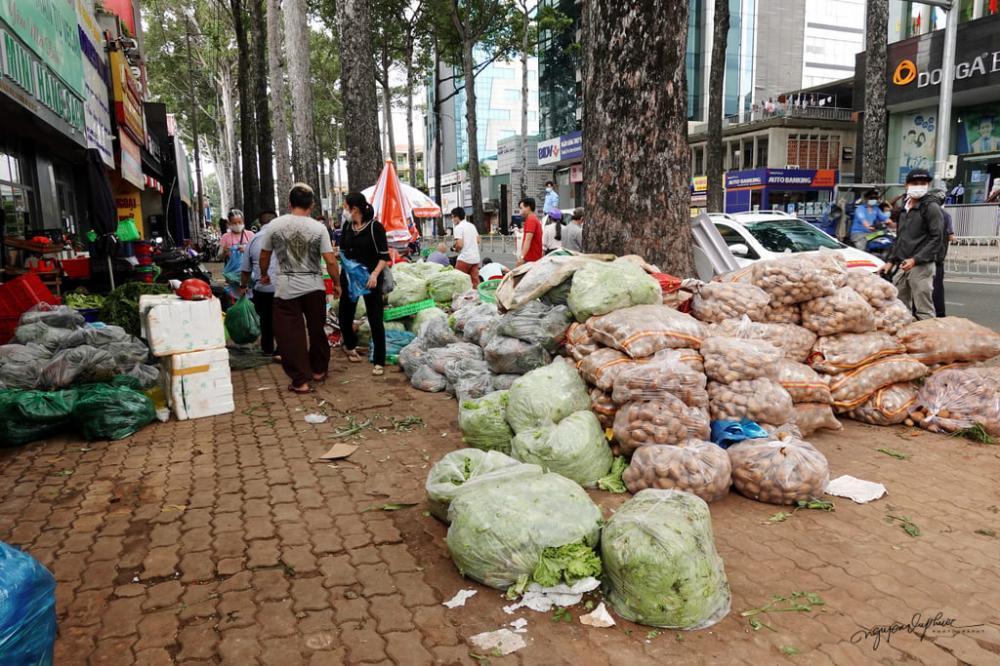
phía dưới của một cây cổ thụ là những túi rau củ quả